Azerbaijan in the Eurovision Song Contest 2008

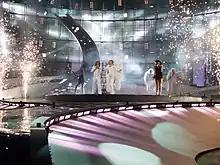
Elnur and Samir during a rehearsal before the first semi-final

Elnur and Samir took part in technical rehearsals on 11 and 15 May, followed by dress rehearsals on 19 and 20 May. The Azerbaijani performance featured Elnur and Samir dressed as angel and devil, which symbolised the eternal dialogue between good and evil, performing with four dancers. Samir performed on a throne which fell apart towards the end of the song. The performance also incorporated pyrotechnic effects. In regards to the performance, Elnur and Samir stated: "The global main topic at this very moment is war. Everything evil comes from the devil - who is, in fact, just a fallen angel who was expelled from paradise. He symbolizes everything evil which happens on earth. However, he can turn into an angel again, which means winning over all evil. We just hope that this will happen some time soon in our world."